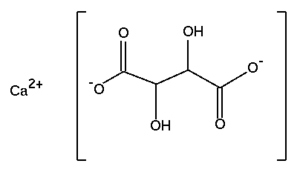
Le tartrate de calcium est un sous-produit de la vinification. Il est souvent présent avec le bitartrate de potassium.
Le tartre, en œnologie, est un dépôt obtenu par la formation d'une couche d'un composé complexe à base de bitartrate de potassium et/ou de tartrate de calcium. Ce dépôt s'attache au fond et aux parois des récipients de vin, comme les cuves ou les fûts. Il n'est pas souhaitable dans le vin, il peut être contrôlé par stabilisation tartrique, et éliminé si le processus le permet.